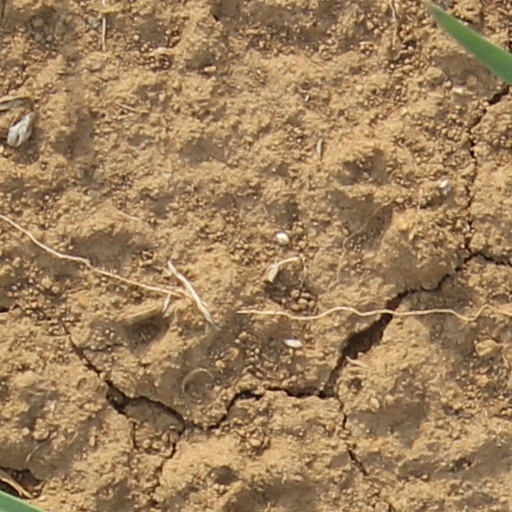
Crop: wheat